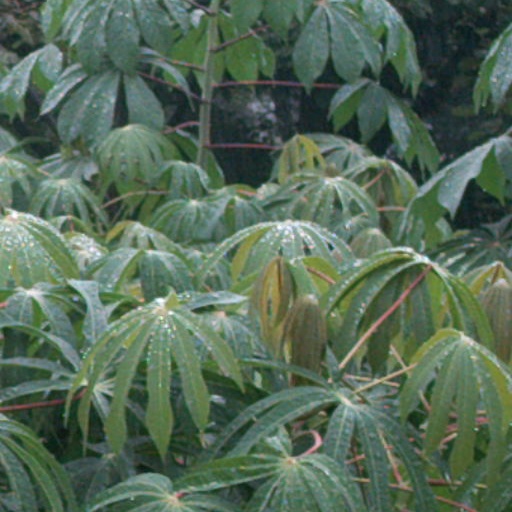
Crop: cassava